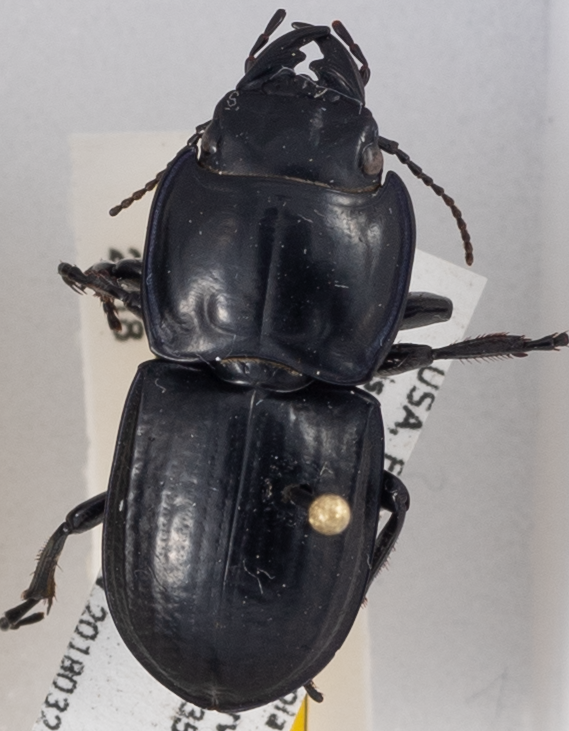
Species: Pasimachus sublaevis
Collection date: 2018-03-27
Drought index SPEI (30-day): -2.09
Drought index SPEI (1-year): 0.128
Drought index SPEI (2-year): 0.004